Stanley Orr

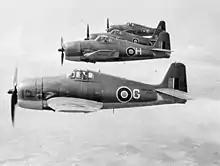
Grumman Hellcats in Royal Navy service

On his return, Orr feared he would be grounded but in August 1943 he was given a new command—804 Naval Air Squadron, which at the time was land based at RNAS Eglinton (HMS "Gannet") in Northern Ireland and equipped with the Grumman Hellcat.